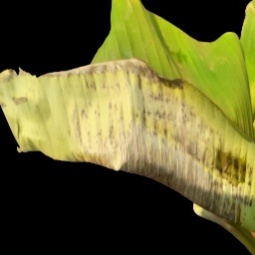
Label: Potassium